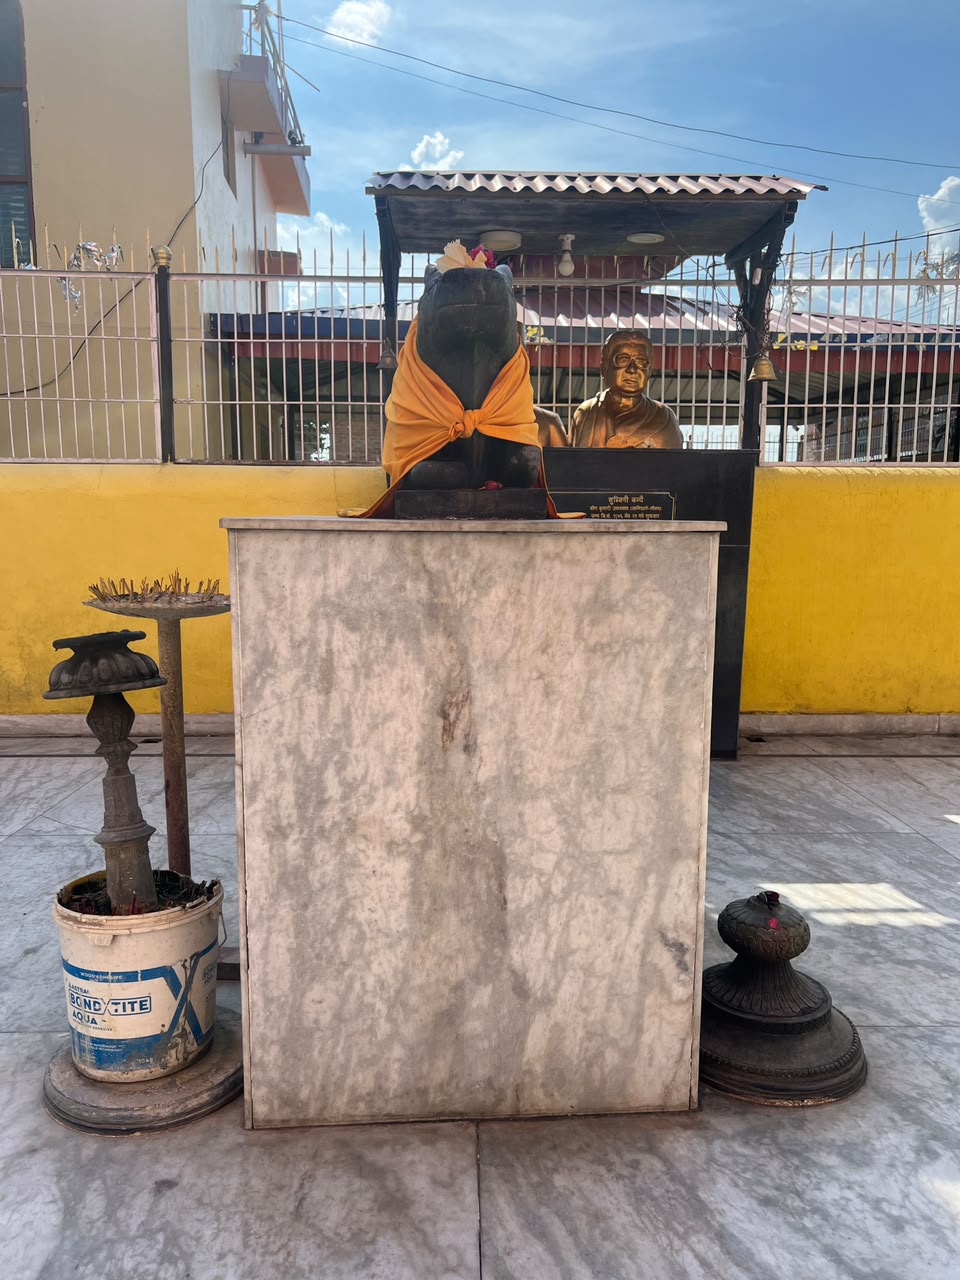
Heritage site: Shiva_Panchayatan_Temple